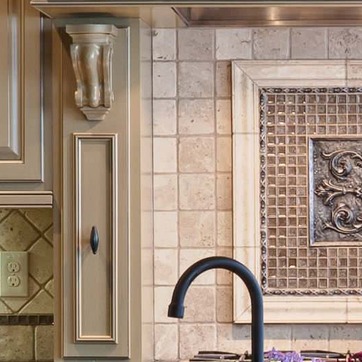
Material: tile